USS Whitehurst

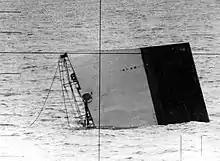
"Whitehurst" sinking as a target ship, 28 April 1971. Taken through the periscope of "Trigger".

"Whitehurst"s home port was shifted to Portland, Oregon, from Seattle. The ship she replaced, , was being deactivated as a Naval Reserve Force ship as part of an economy drive due to funding requirements for the Vietnam War and "Whitehurst" was soon deactivated. On 12 July 1969, she was taken out of service, struck from the Navy List and stripped of any usable equipment. She was sunk as a target by on 28 April 1971.